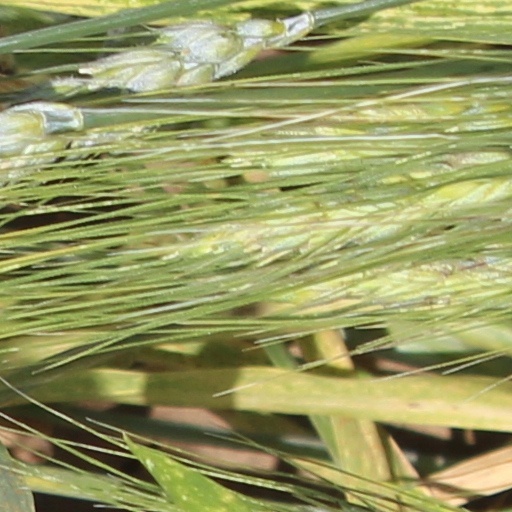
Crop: wheat